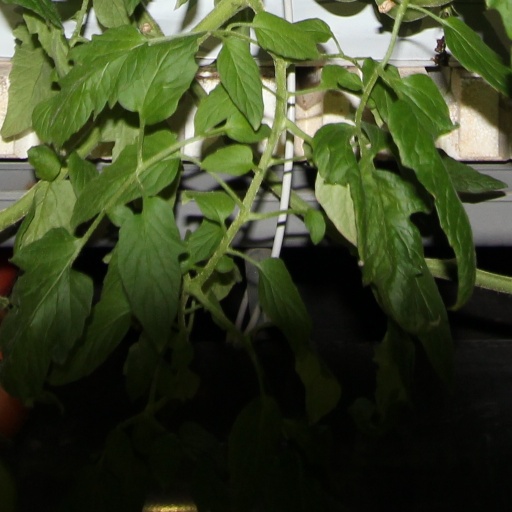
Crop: tomato